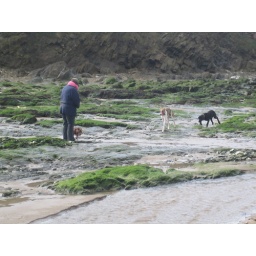
Don't attempt then beach in the hail......there is a severe lack of shelter. The dogs enjoyed the rest of the time though.